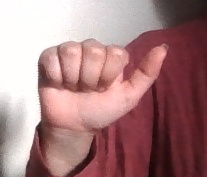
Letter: dhad